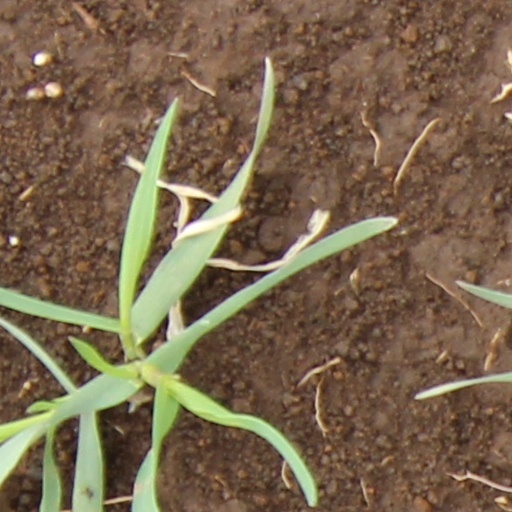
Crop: wheat